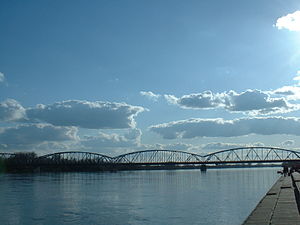
Wisła
Wisła i Toruń
Wisła er en polsk flod, som udspringer i det sydlige Polen og udmunder i Østersøen. Den er 1.047 kilometer lang og passerer store byer som Kraków, Warszawa og Gdańsk.